Attractor

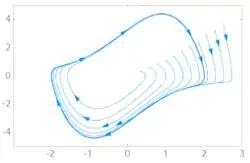

There may be more than one frequency in the periodic trajectory of the system through the state of a limit cycle. For example, in physics, one frequency may dictate the rate at which a planet orbits a star while a second frequency describes the oscillations in the distance between the two bodies. If two of these frequencies form an irrational fraction (i.e. they are incommensurate), the trajectory is no longer closed, and the limit cycle becomes a limit torus. This kind of attractor is called an -torus if there are incommensurate frequencies. For example, here is a 2-torus: